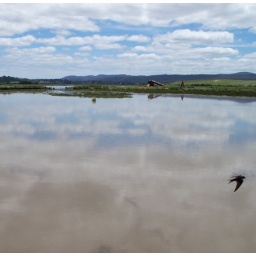
a swallow caught flying up side down..and the boat wrecked in the Tamar River at Launceston